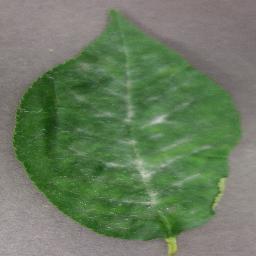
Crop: cherry
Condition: (including_sour)_powdery_mildew